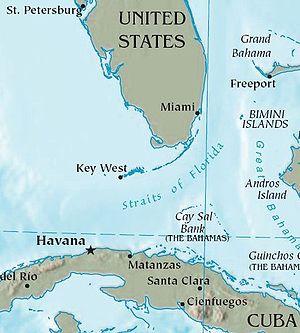
Le terme exilé cubain fait référence aux nombreux Cubains qui ont émigré depuis Cuba pour rechercher des conditions économiques ou politiques alternatives. La date du phénomène remonte à la guerre de dix ans et la lutte pour l'indépendance de Cuba au XIXᵉ siècle. Dans les temps modernes, le terme se réfère à l'exode des Cubains aux États-Unis, depuis la révolution cubaine de 1959 et le régime castriste. Plus d'un million de Cubains de toutes les classes sociales ont quitté l'île pour les États-Unis, l'Espagne, l'Italie, le Mexique, le Canada, la Suède et d'autres pays.